Plésidy

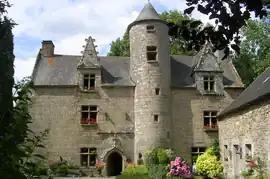
The manor of Toul-an-golet

Plésidy is a commune in the Côtes-d'Armor department of Brittany in northwestern France.